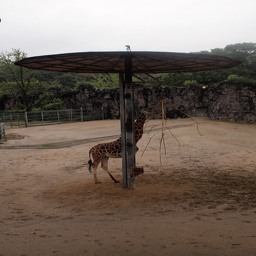
A giraffe standing under an umbrella on a dirt field.
The giraffe is standing under a umbrella.
A giraffe is standing under an umbrella.
a giraffe that is walking around on some dirt
A giraffe standing next to a pole under a umbrella